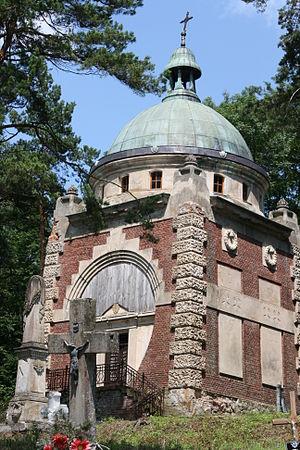
Myców est un village polonais de la gmina de Dołhobyczów dans le powiat de Hrubieszów de la voïvodie de Lublin dans l'est de la Pologne, à la frontière avec l'Ukraine.